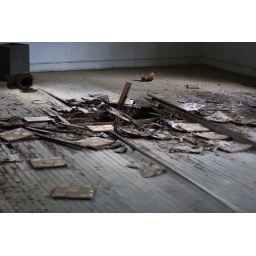
Typical condition of the building interioir. Leaks in the roof cause rotting and water damage to the floors beneath.